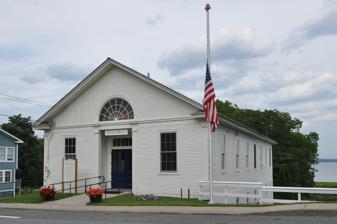
Building: Lake View Grange No. 970
Country: United States of America
Year built: 1928
United States historic place Lake View Grange No. 970 U.S. National Register of Historic Places Show map of New York Show map of the United States Location 22 Champlain Ave., Westport, New York Coordinates 44°11′09″N 73°26′15″W / 44.18583°N 73.43750°W / 44.18583; -73.43750 Area 0.17 acres (0.069 ha) Built 1928 ( 1928 ) Built by Gough, Vern Architectural style Colonial Revival NRHP reference No. 13000626 Added to NRHP August 27, 2013 Lake View Grange No. 970 , also known as the Westport Town Offices and Depew's Roller Rink, is a historic Grange building located at Westport , Essex County, New York . It was built about 1920, and is a two-story, gable front frame building with Colonial Revival style design elements. It is built into a banked site and measures 36 feet by 90 feet. It housed a local Grange chapter from its construction until about 1940; became a roller rink in the 1950s, then a chapter of the American Legion ; and after 1971, the Westport town and village offices. It was added to the National Register of Historic Places in 2013. References